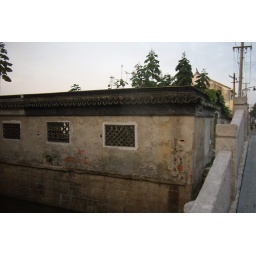
Crossing a stone bridge over Pingjiang River, Suzhou, Jiangsu, China, November 9, 2008.